George Essex Evans

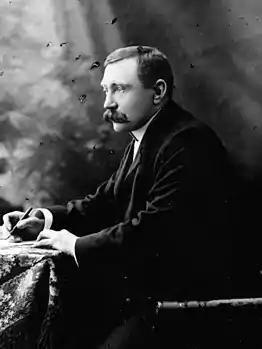
Essex Evans with ink pen

Essex Evans suffered from increasing deafness as he grew older, and this may be the reason why he was thought to be a secretive, quiet man. Initially he earned a living by working as a teacher at a private school, but eventually became an Agricultural Editor of "The Queenslander". He also wrote travel books for the Government Tourist and Intelligence Bureau. He entered the public service in 1888 and eventually became District Registrar of births, deaths and marriages first for Gympie and then later for Toowoomba.